Buachaille Etive Beag

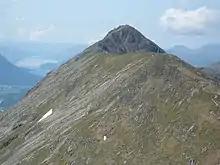
Stob Dubh

Buachaille Etive Beag ('little herdsman of Etive') is a mountain between Glen Coe and Glen Etive in the Highlands of Scotland. It lies west of Buachaille Etive Mòr, its larger neighbour, from which it is separated by a high mountain pass called Lairig Gartain.